Jodenkoek
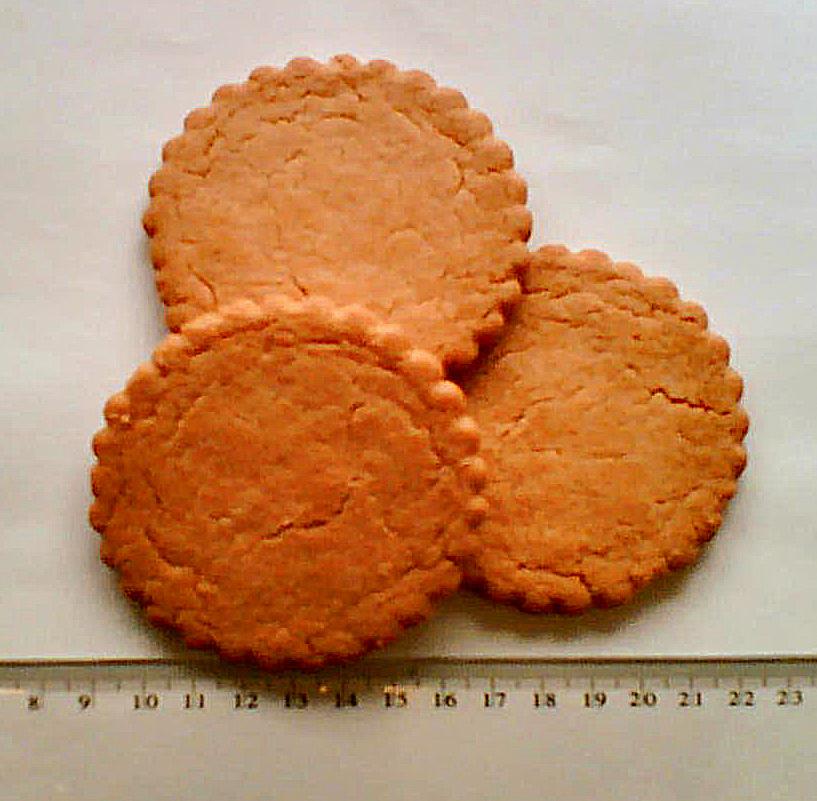
Also known as:
de - German: Jodenkoek
nb - Norwegian Bokmål: Jødekake
nl - Dutch: Jodenkoek
nn - Norwegian Nynorsk: Jødekake
pt - Portuguese: Jodenkoek
sv - Swedish: Judebröd
th - Thai: โยเดิงกุก
Category: snack (biscuit)
Cuisine: Dutch
Associated cuisines: Dutch
Area: Alkmaar
Countries: Netherlands
Region: Western Europe, , , ,
The dish is a big, flat, round shortbread biscuit with a diameter of about 10 centimeters (4").